Fåvang Stave Church

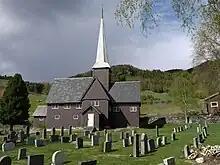
View of the church

Fåvang Stave Church is a parish church of the Church of Norway in Ringebu Municipality in Innlandet county, Norway. It is located just south of the village of Fåvang. It is the main church for the Fåvang parish which is part of the Sør-Gudbrandsdal prosti (deanery) in the Diocese of Hamar. The brown, wooden church was built in a cruciform design in the year 1630 using plans drawn up by the architect Werner Olsen. The church seats about 170 people.